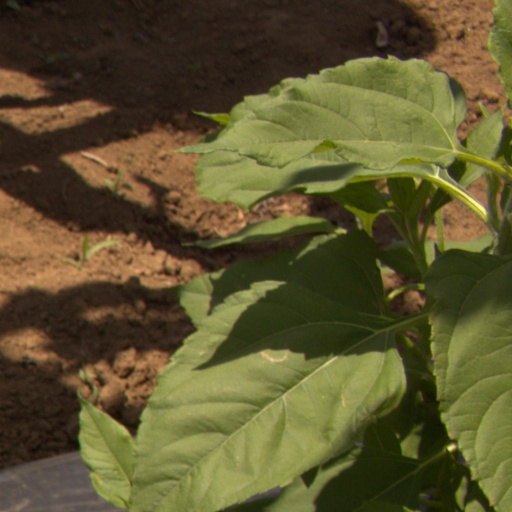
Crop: Jerusalem artichoke